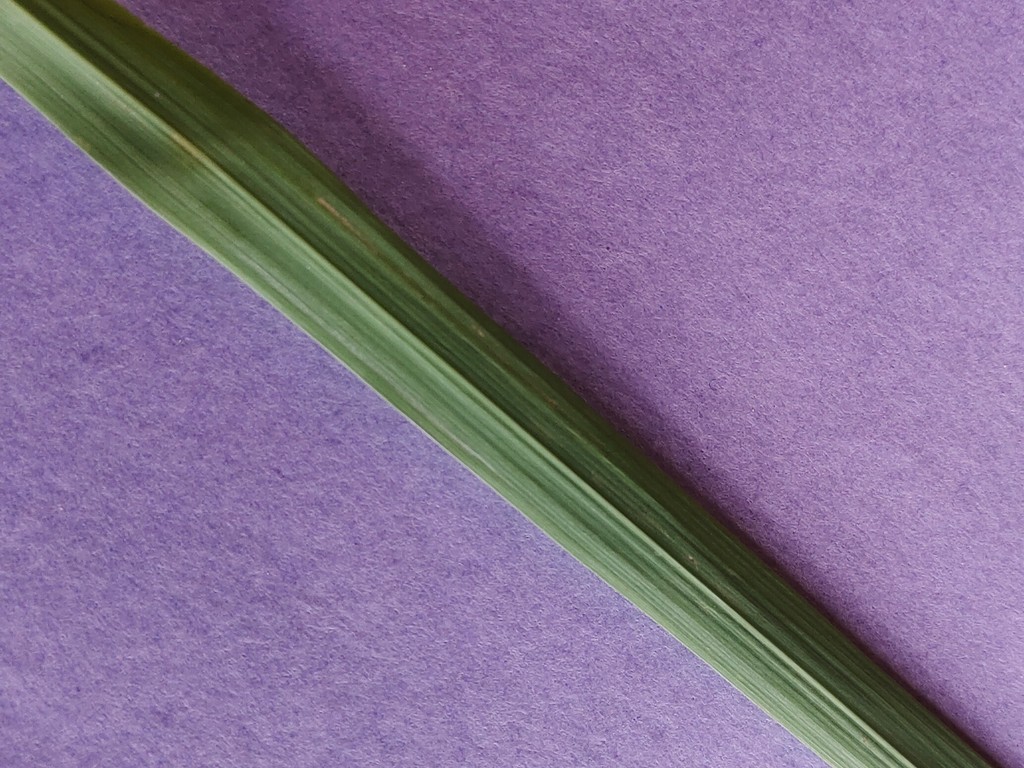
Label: Healthy